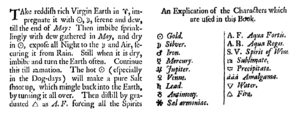
En chimie, la formule brute est l'écriture la plus compacte décrivant un composé chimique ou un corps simple.